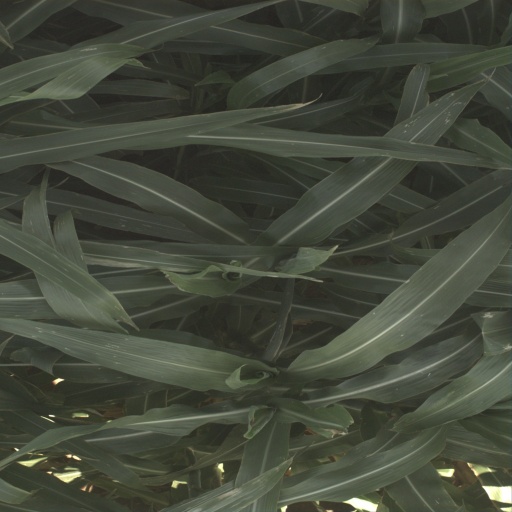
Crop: sorghum